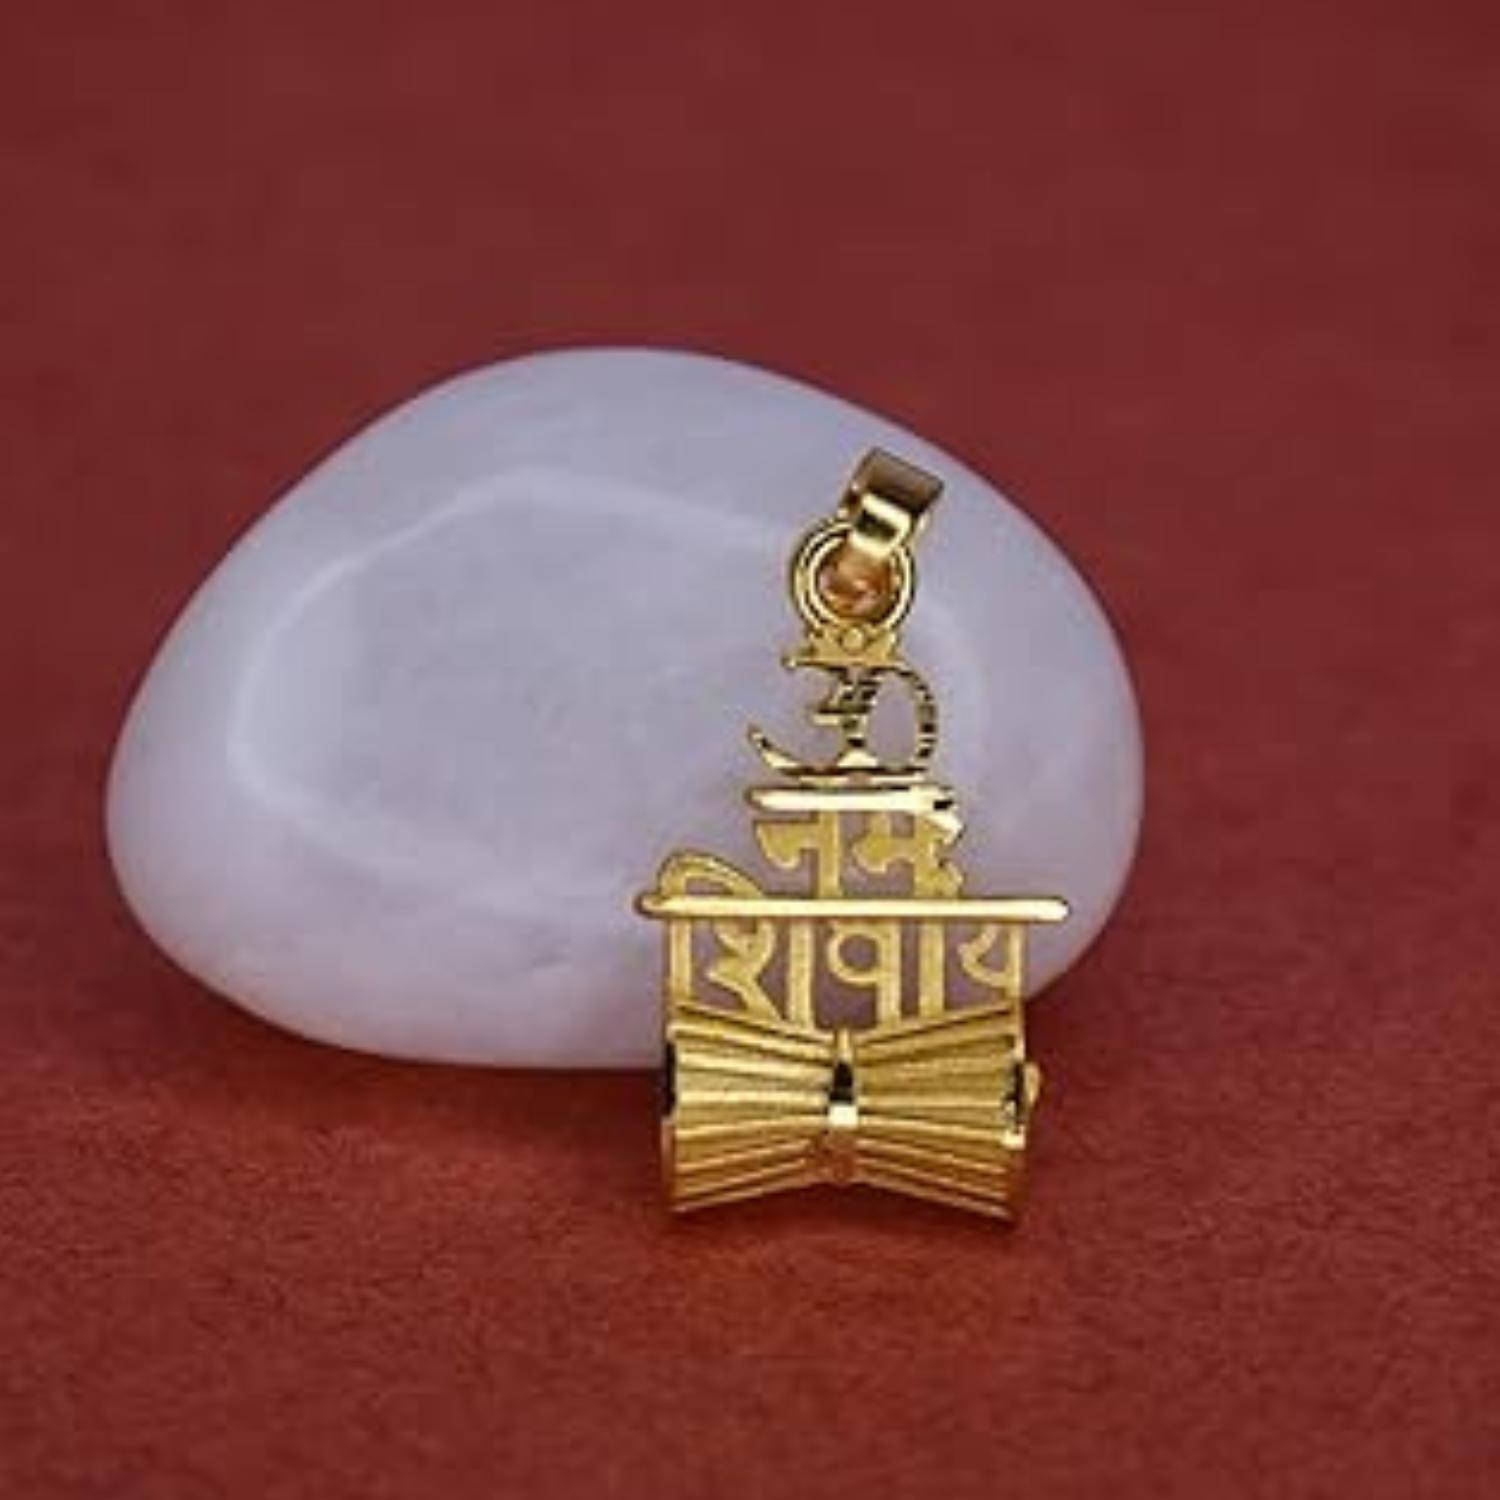
AAG Gold Om Namah Shivay Damru Chain with Pendant Locket Brass Pearl Brass Pendant
Type: Necklaces & Pendants
Brand: AAG
Price: Rs. 189
Gold Om Namah Shivay Damru Chain with Pendant Locket Brass Pearl Brass PendantGold Om Namah Shivay Damru Chain with Pendant Locket Brass Pearl Brass PendantGold Om Namah Shivay Damru Chain with Pendant Locket Brass Pearl Brass PendantGold Om Namah Shivay Damru Chain with Pendant Locket Brass Pearl Brass Pendant Gold Om Namah Shivay Damru Chain with Pendant Locket Brass Pearl Brass Pendant
Features: Gold Om Namah Shivay Damru Chain with Pendant Locket,Om Namah Shivay Damru Chain,Shivay Pendant,Shivay Locket,Damru Chain Pendant